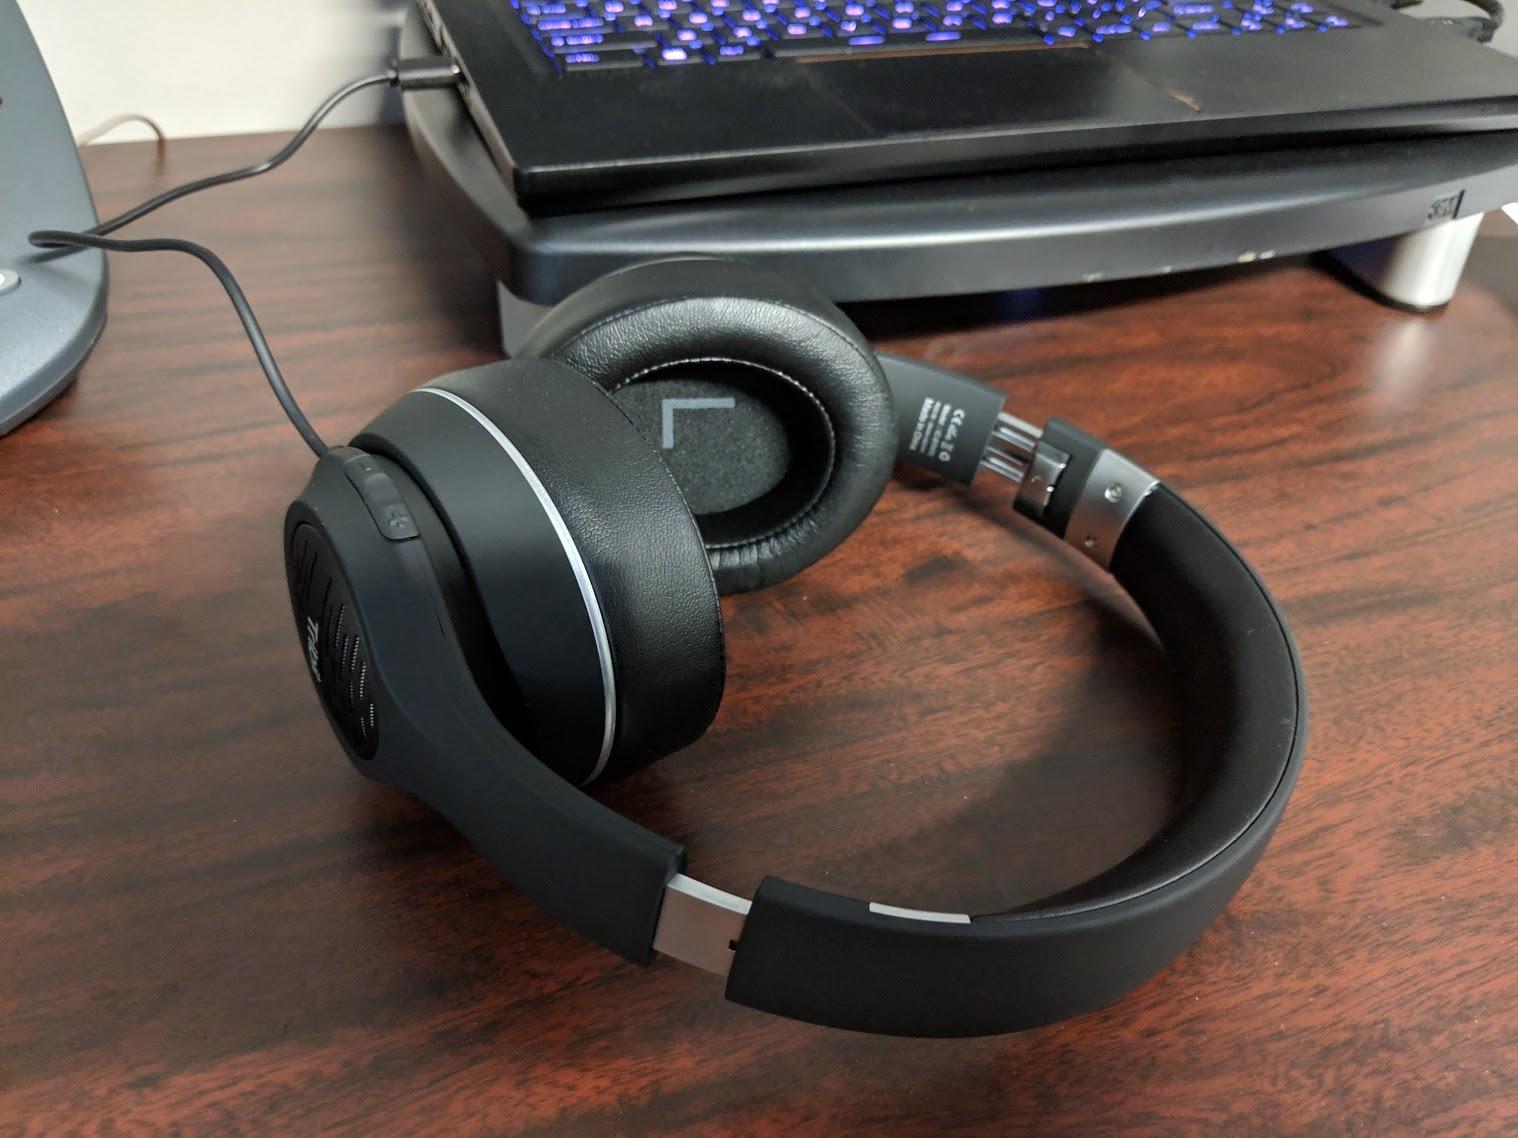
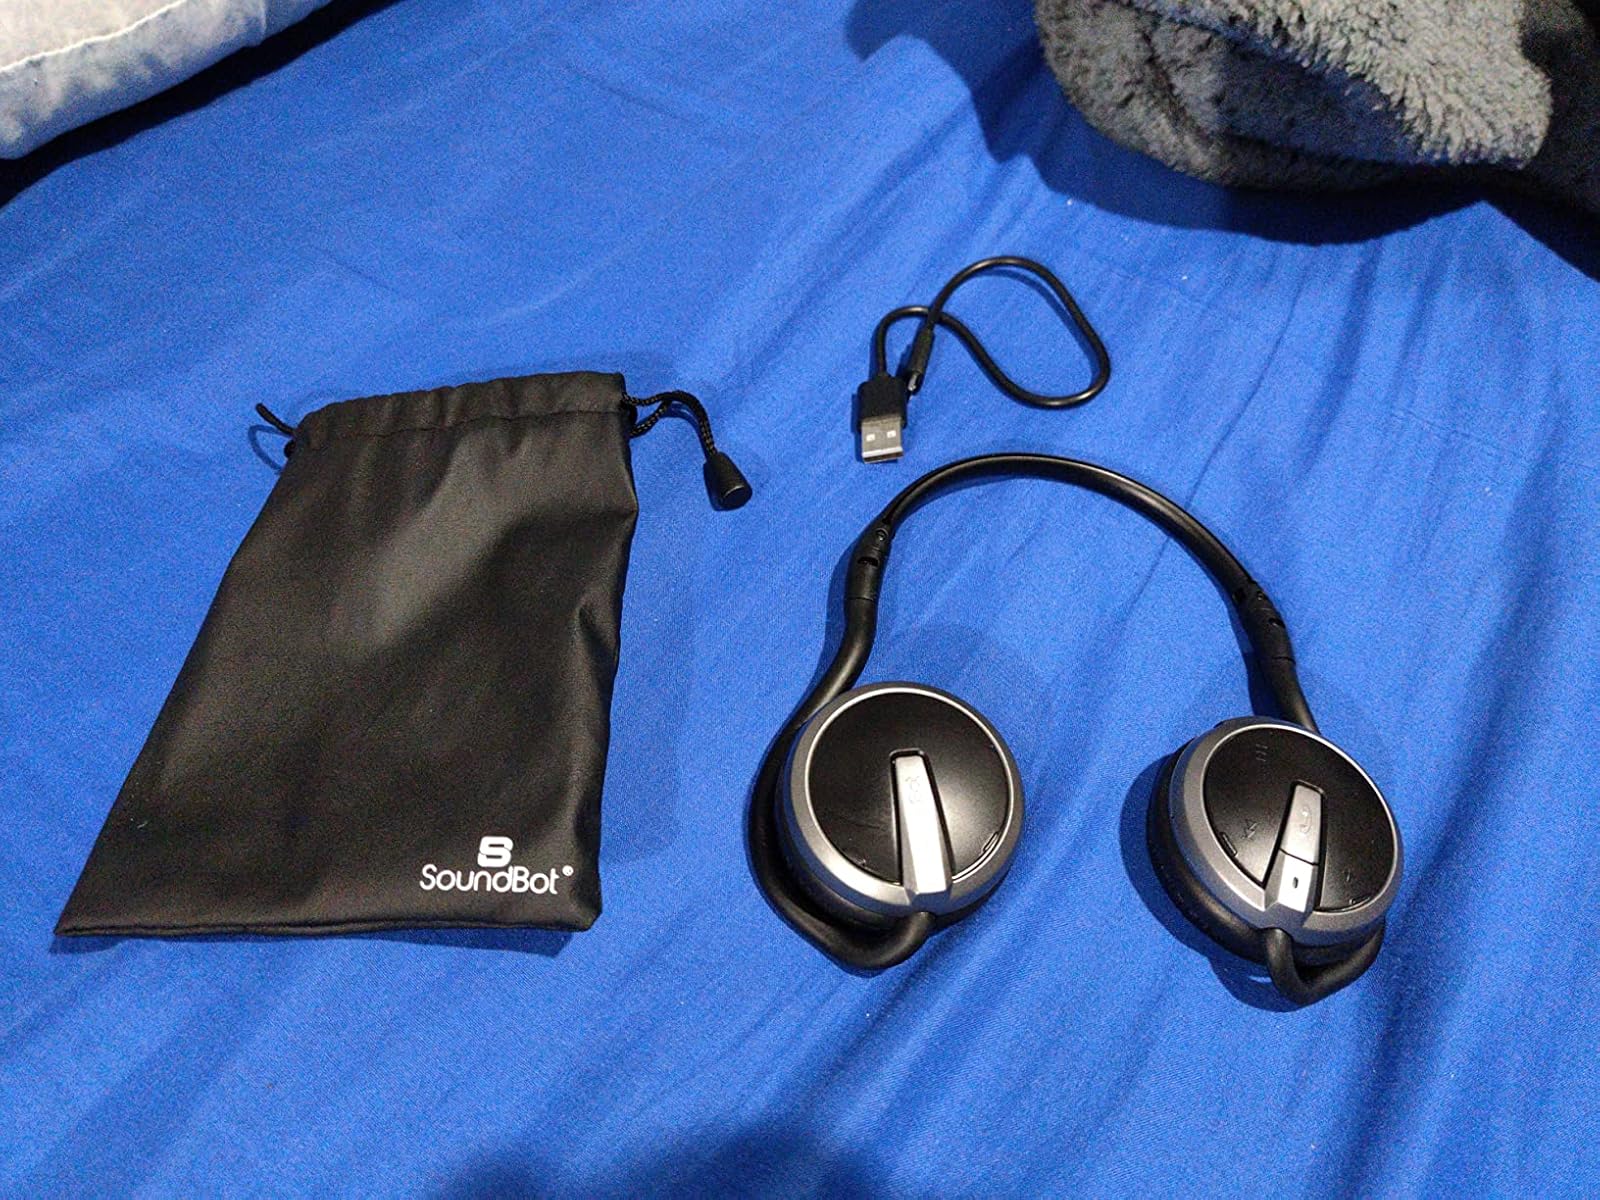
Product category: headphones
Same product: no